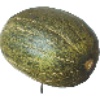
Label: melon_piel_de_sapo